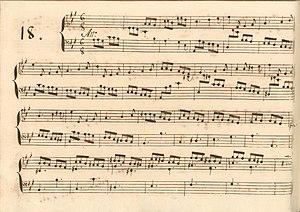
La sonate K. 405, telle qu'elle se présente dans le manuscrit de Venise, volume III no. 24.
La sonate K. 405 en la majeur est une œuvre pour clavier du compositeur italien Domenico Scarlatti.